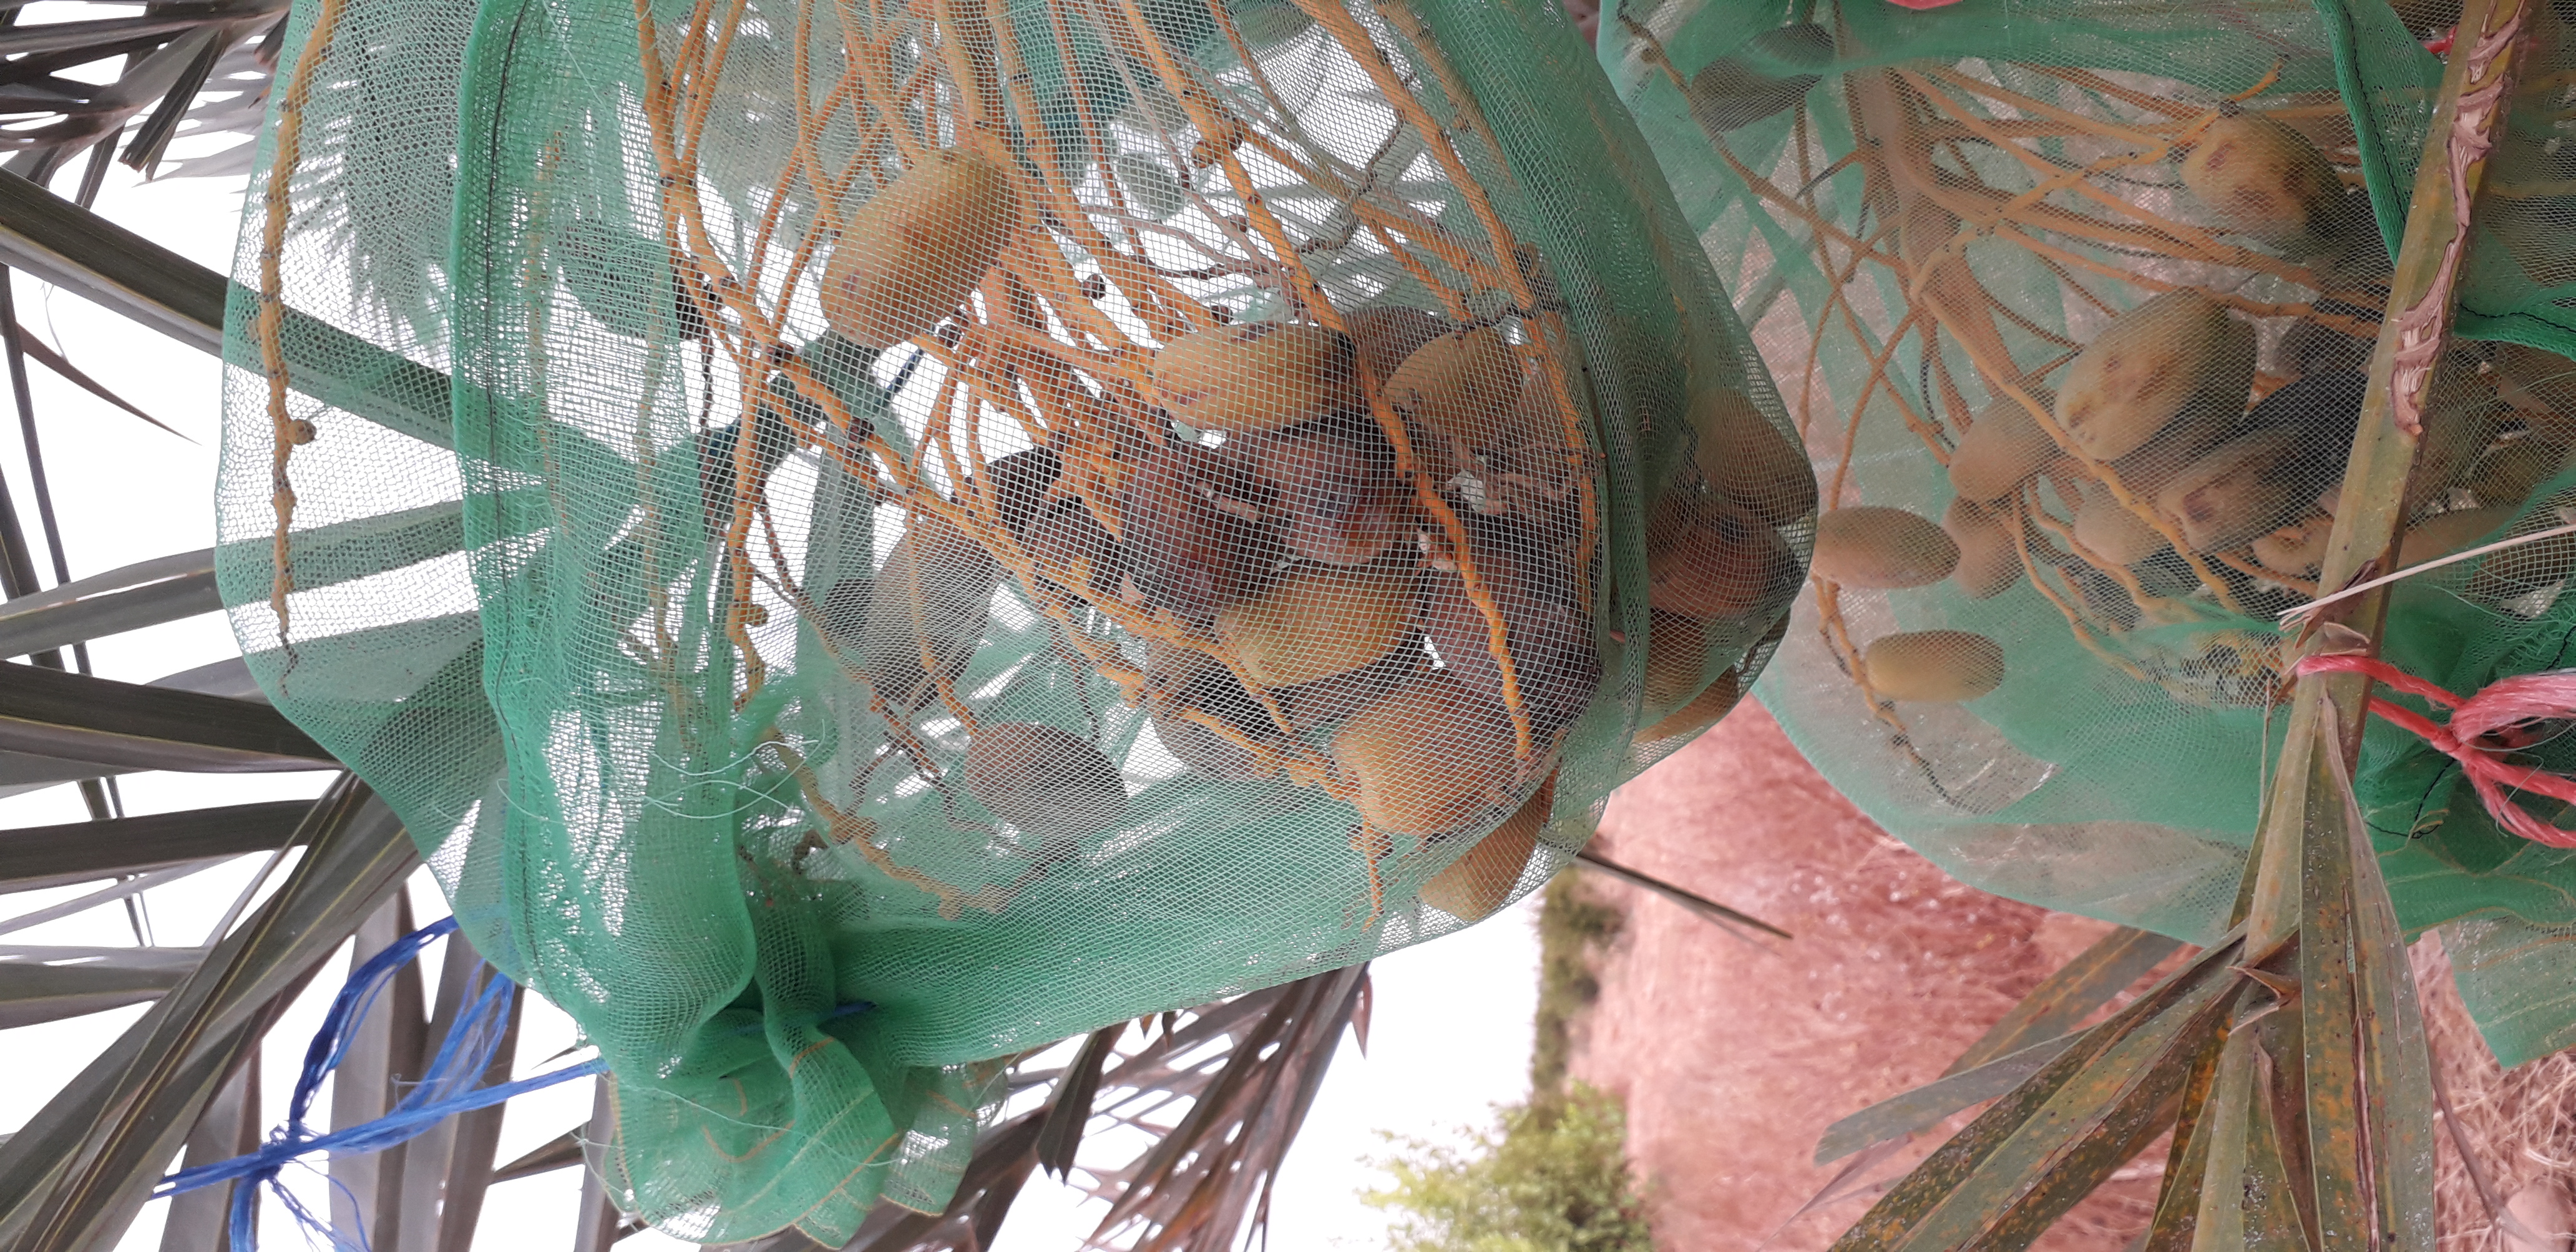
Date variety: Boumajhoul